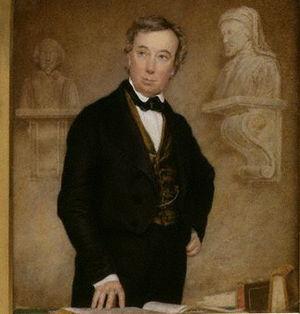
John Keats /dʒɒn ˈkiːts/, né à Londres le 31 octobre 1795 et mort à Rome le 23 février 1821, est un poète britannique considéré comme un romantique de la deuxième génération, celle de Lord Byron et de Percy Bysshe Shelley. Il commence à être publié en 1817, soit quatre années avant sa mort de la phtisie, à vingt-cinq ans.
Charles Cowden Clarke est un auteur britannique et spécialiste de William Shakespeare né à Enfield, Middlesex.